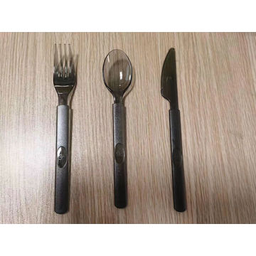
Label: plastic